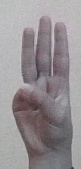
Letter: thaa